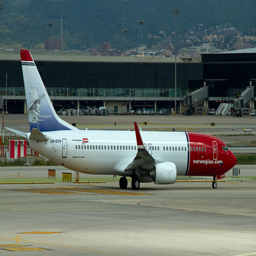
a large jet airplane resting on the ground at a runway airport
A commercial plane parked on an airfield at an airport.
A jet sits on a tarmac with airport terminals in the distance.
A plane on the runway near an industrial building.
Airplane on the tarmac at an airport moving towards a gate.